Ottoman architecture

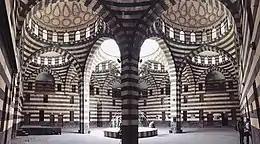
The Khan As'ad Pasha in Damascus (1753) is an example of the Ottoman penchant for domed units being integrated into local Syrian building styles.

The same kind of tilework is found in the mihrab of the Murad II Mosque in Edirne, completed in 1435, along with the first examples of a new technique with underglaze blue on a white background, with touches of turquoise. The motifs on these tiles include lotuses and camellia-like flowers on spiral stems. These chinoiserie-like motifs, along with the focus on blue and white colours, most likely reflect an influence from contemporary Chinese porcelain – although the evidence for Chinese porcelain reaching Edirne at this time is unclear.